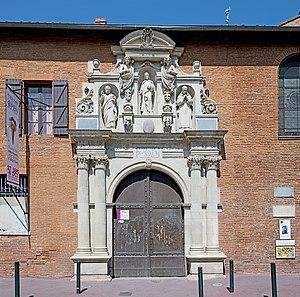
Cet article recense les monuments historiques français classés en 1956.
Antoine Bachelier est un sculpteur et tailleur de pierre français du XVIᵉ siècle. Il est le fils de Nicolas Bachelier, architecte et sculpteur.
La liste des édifices religieux de Toulouse recense de manière exhaustive les lieux de culte situées dans la ville française de Toulouse.
L’église Saint-Pierre des Chartreux est une église toulousaine située rue Valade, près de la place Saint-Pierre. Elle doit son nom à la communauté monastique des Chartreux qui l'édifia au début du XVIIᵉ siècle.